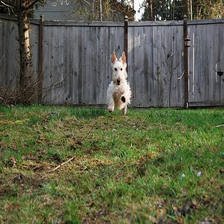
Species: dog
Breed: scottish terrier